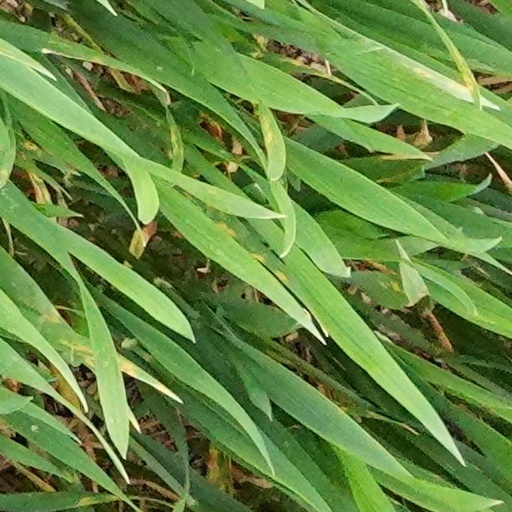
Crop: wheat